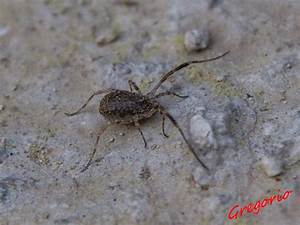
Label: ragno